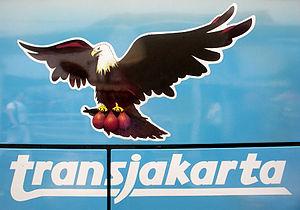
Le TransJakarta est le réseau de transport par bus à haut niveau de service en site propre de Jakarta, la capitale de l'Indonésie, étant mis en place pour offrir aux habitants de la métrolpole un moyen de transport en commun rapide et confortable, dans une ville réputée pour ses embouteillages.